Geography of the Soviet Union

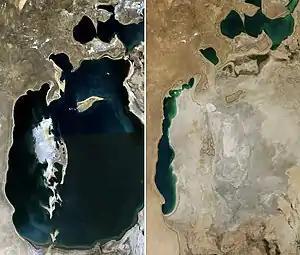
One of the many impacts of the approach to the environment in the USSR is the Aral Sea (see status in 1989 and 2014).

Notorious cold and long winters have been the focus of discussions on the Soviet Union's weather and climate. From the frozen depths of Siberia came baby mammoths perfectly preserved, locked in ice for several thousand years. Millions of square kilometers experience half a year of subfreezing temperatures and snow covered over subsoil that was permanently frozen in places to depths of several hundred meters. In northeastern Siberia, not far from Yakutsk, hardy settlers coped with January temperatures that consistently average . Transportation routes, including entire railroad lines, had been redirected in winter to traverse rock-solid waterways and lakes.